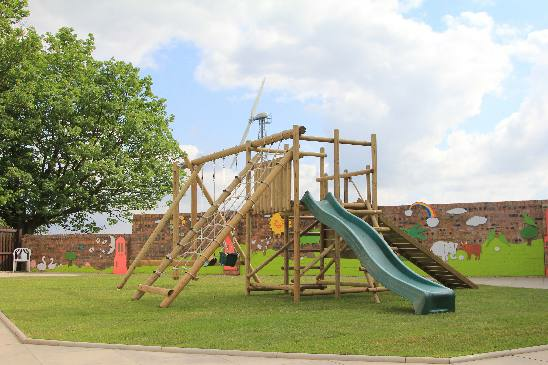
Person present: No